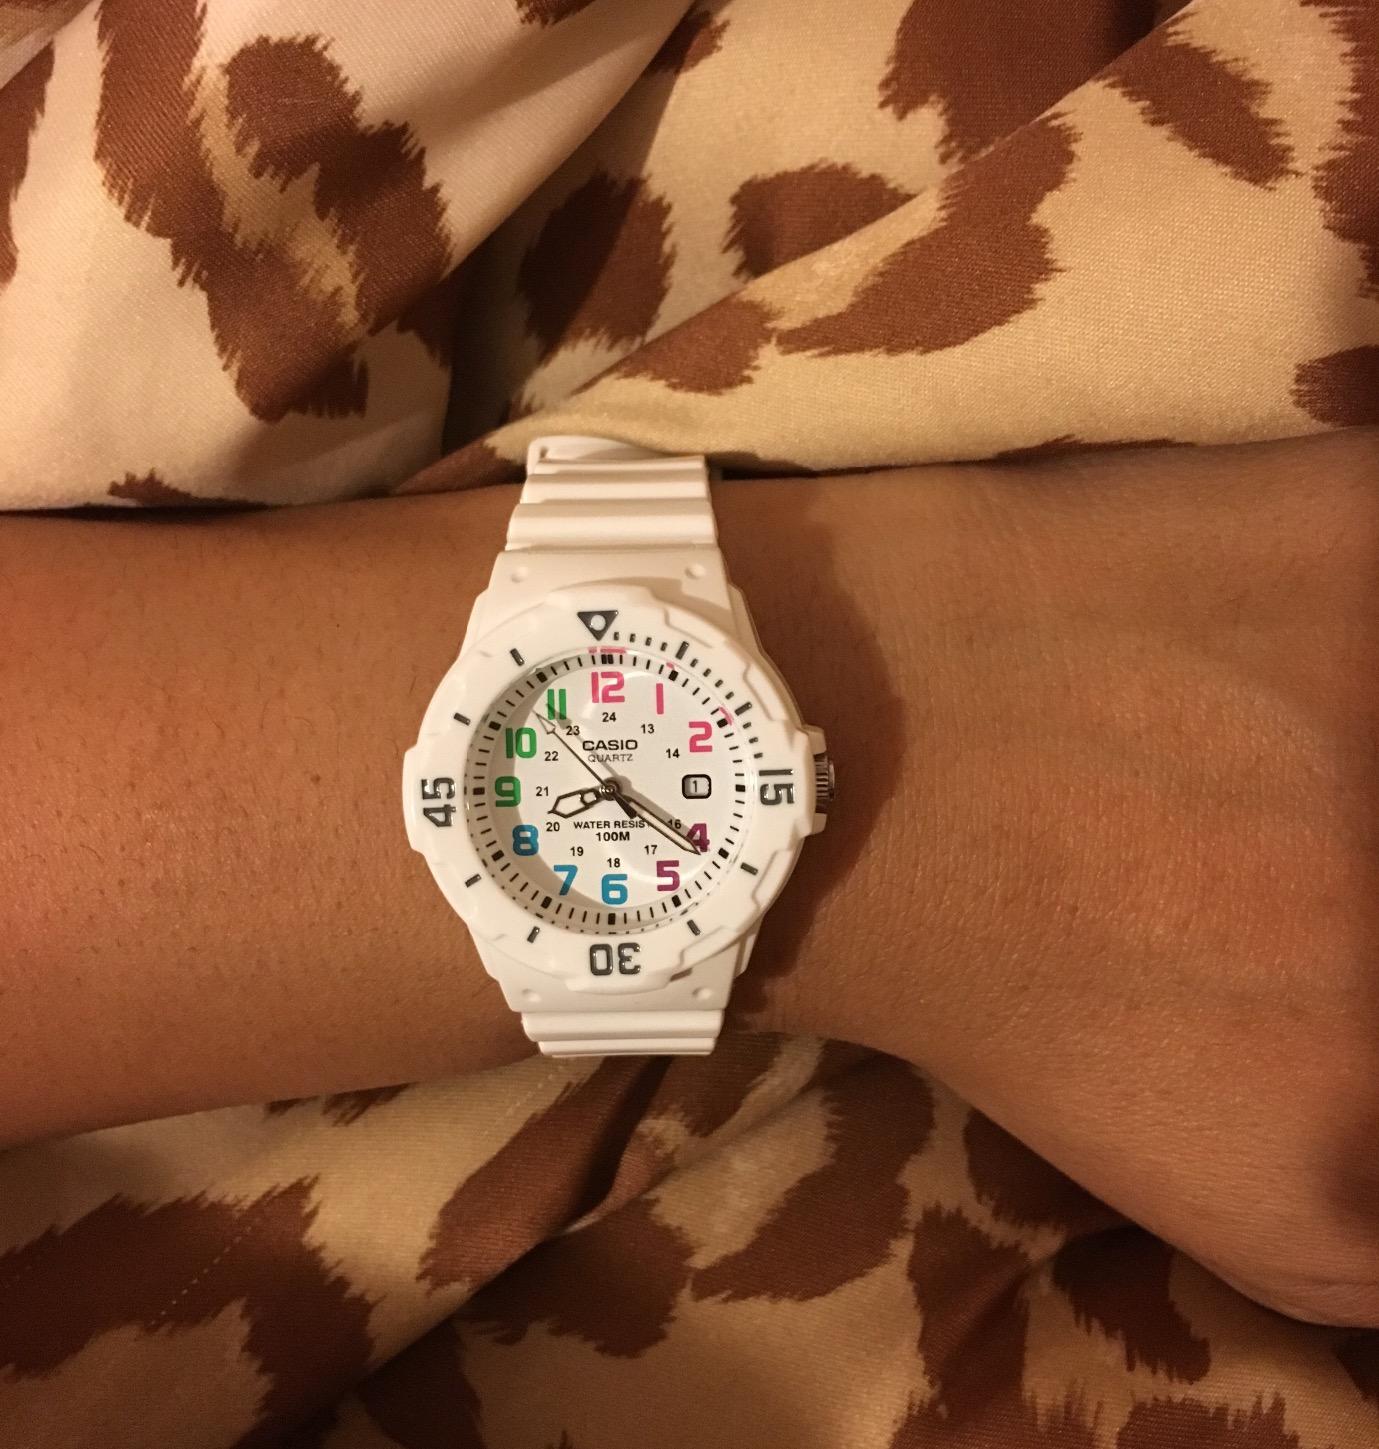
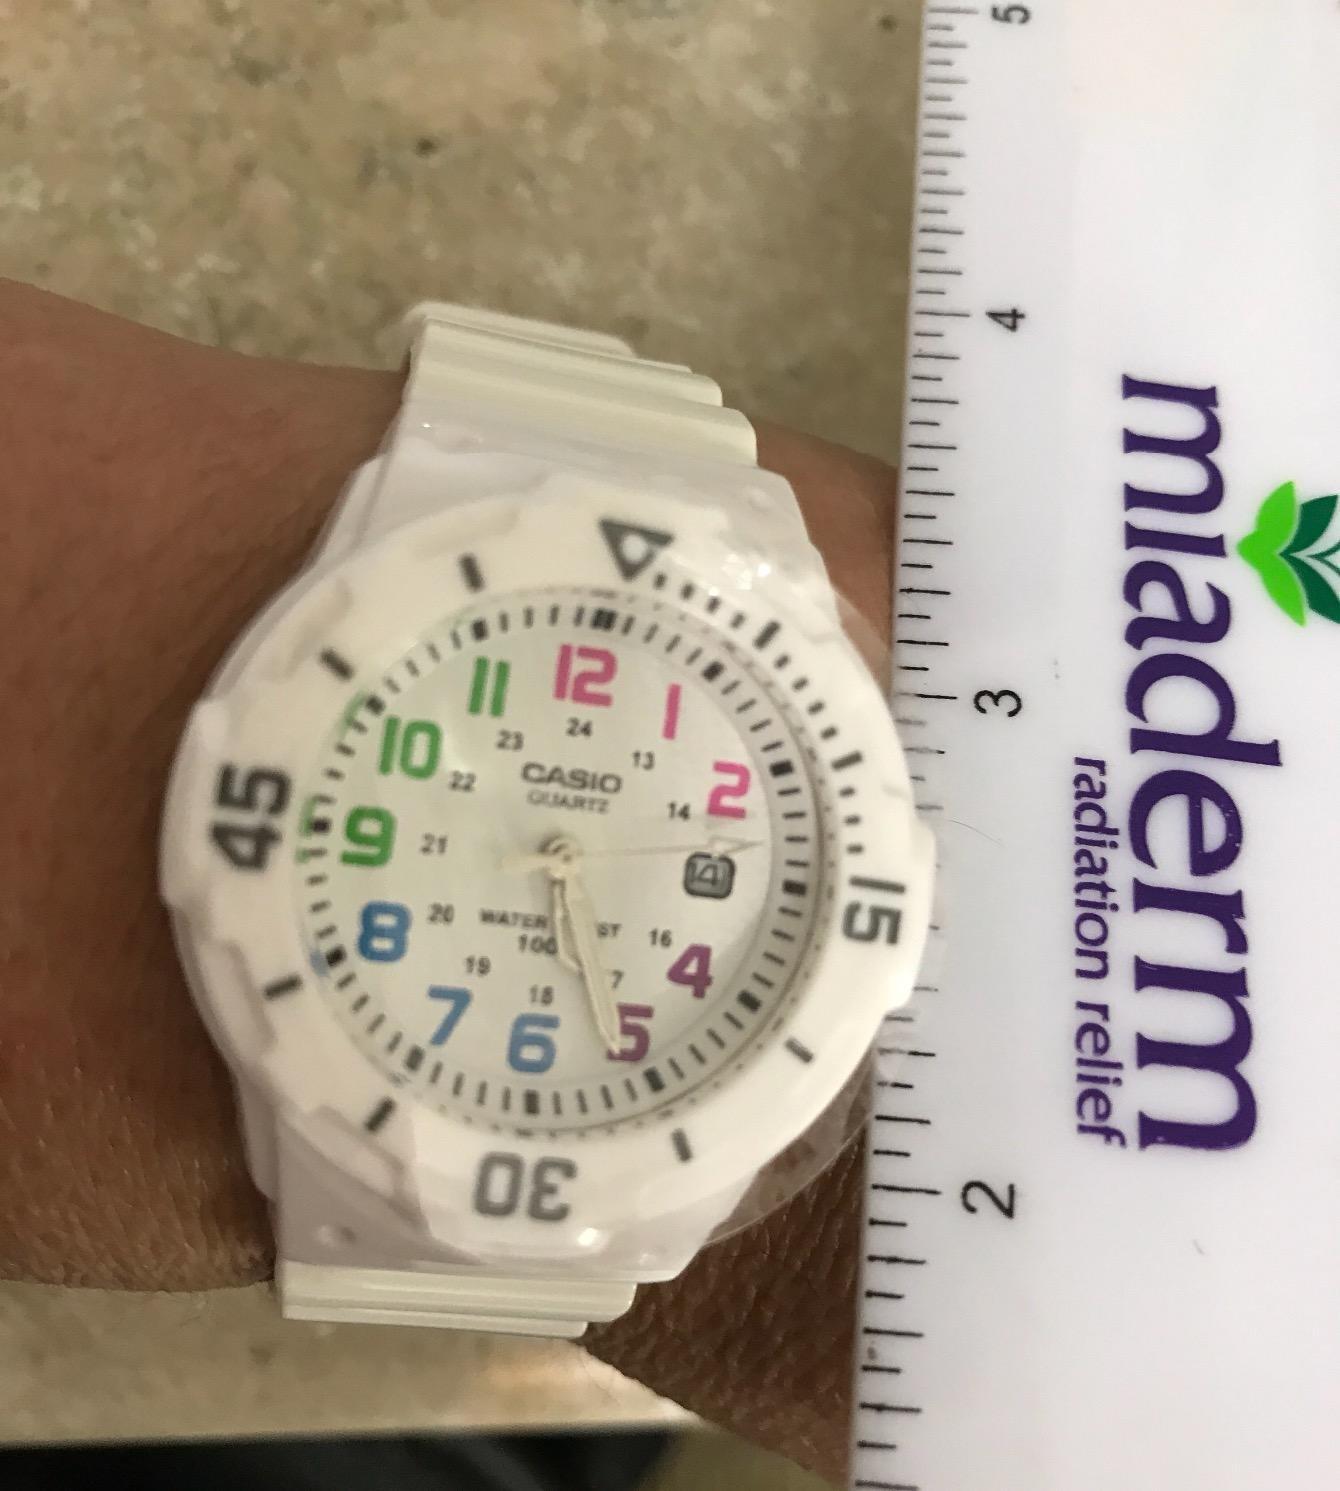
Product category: accessories_watch
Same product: yes